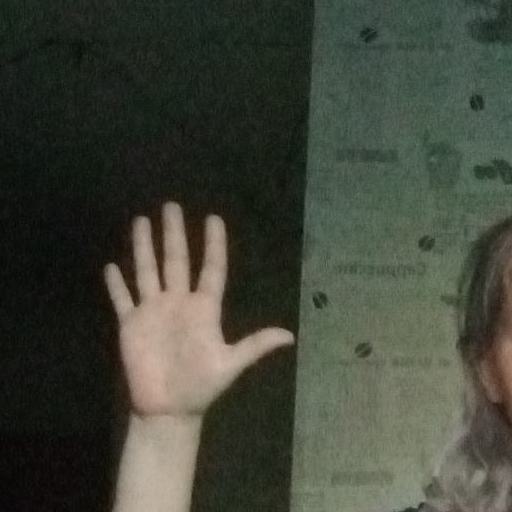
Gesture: palm